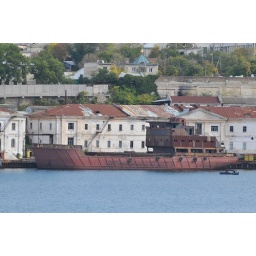
Unknown new building ship in Sevastopol, Ukraine